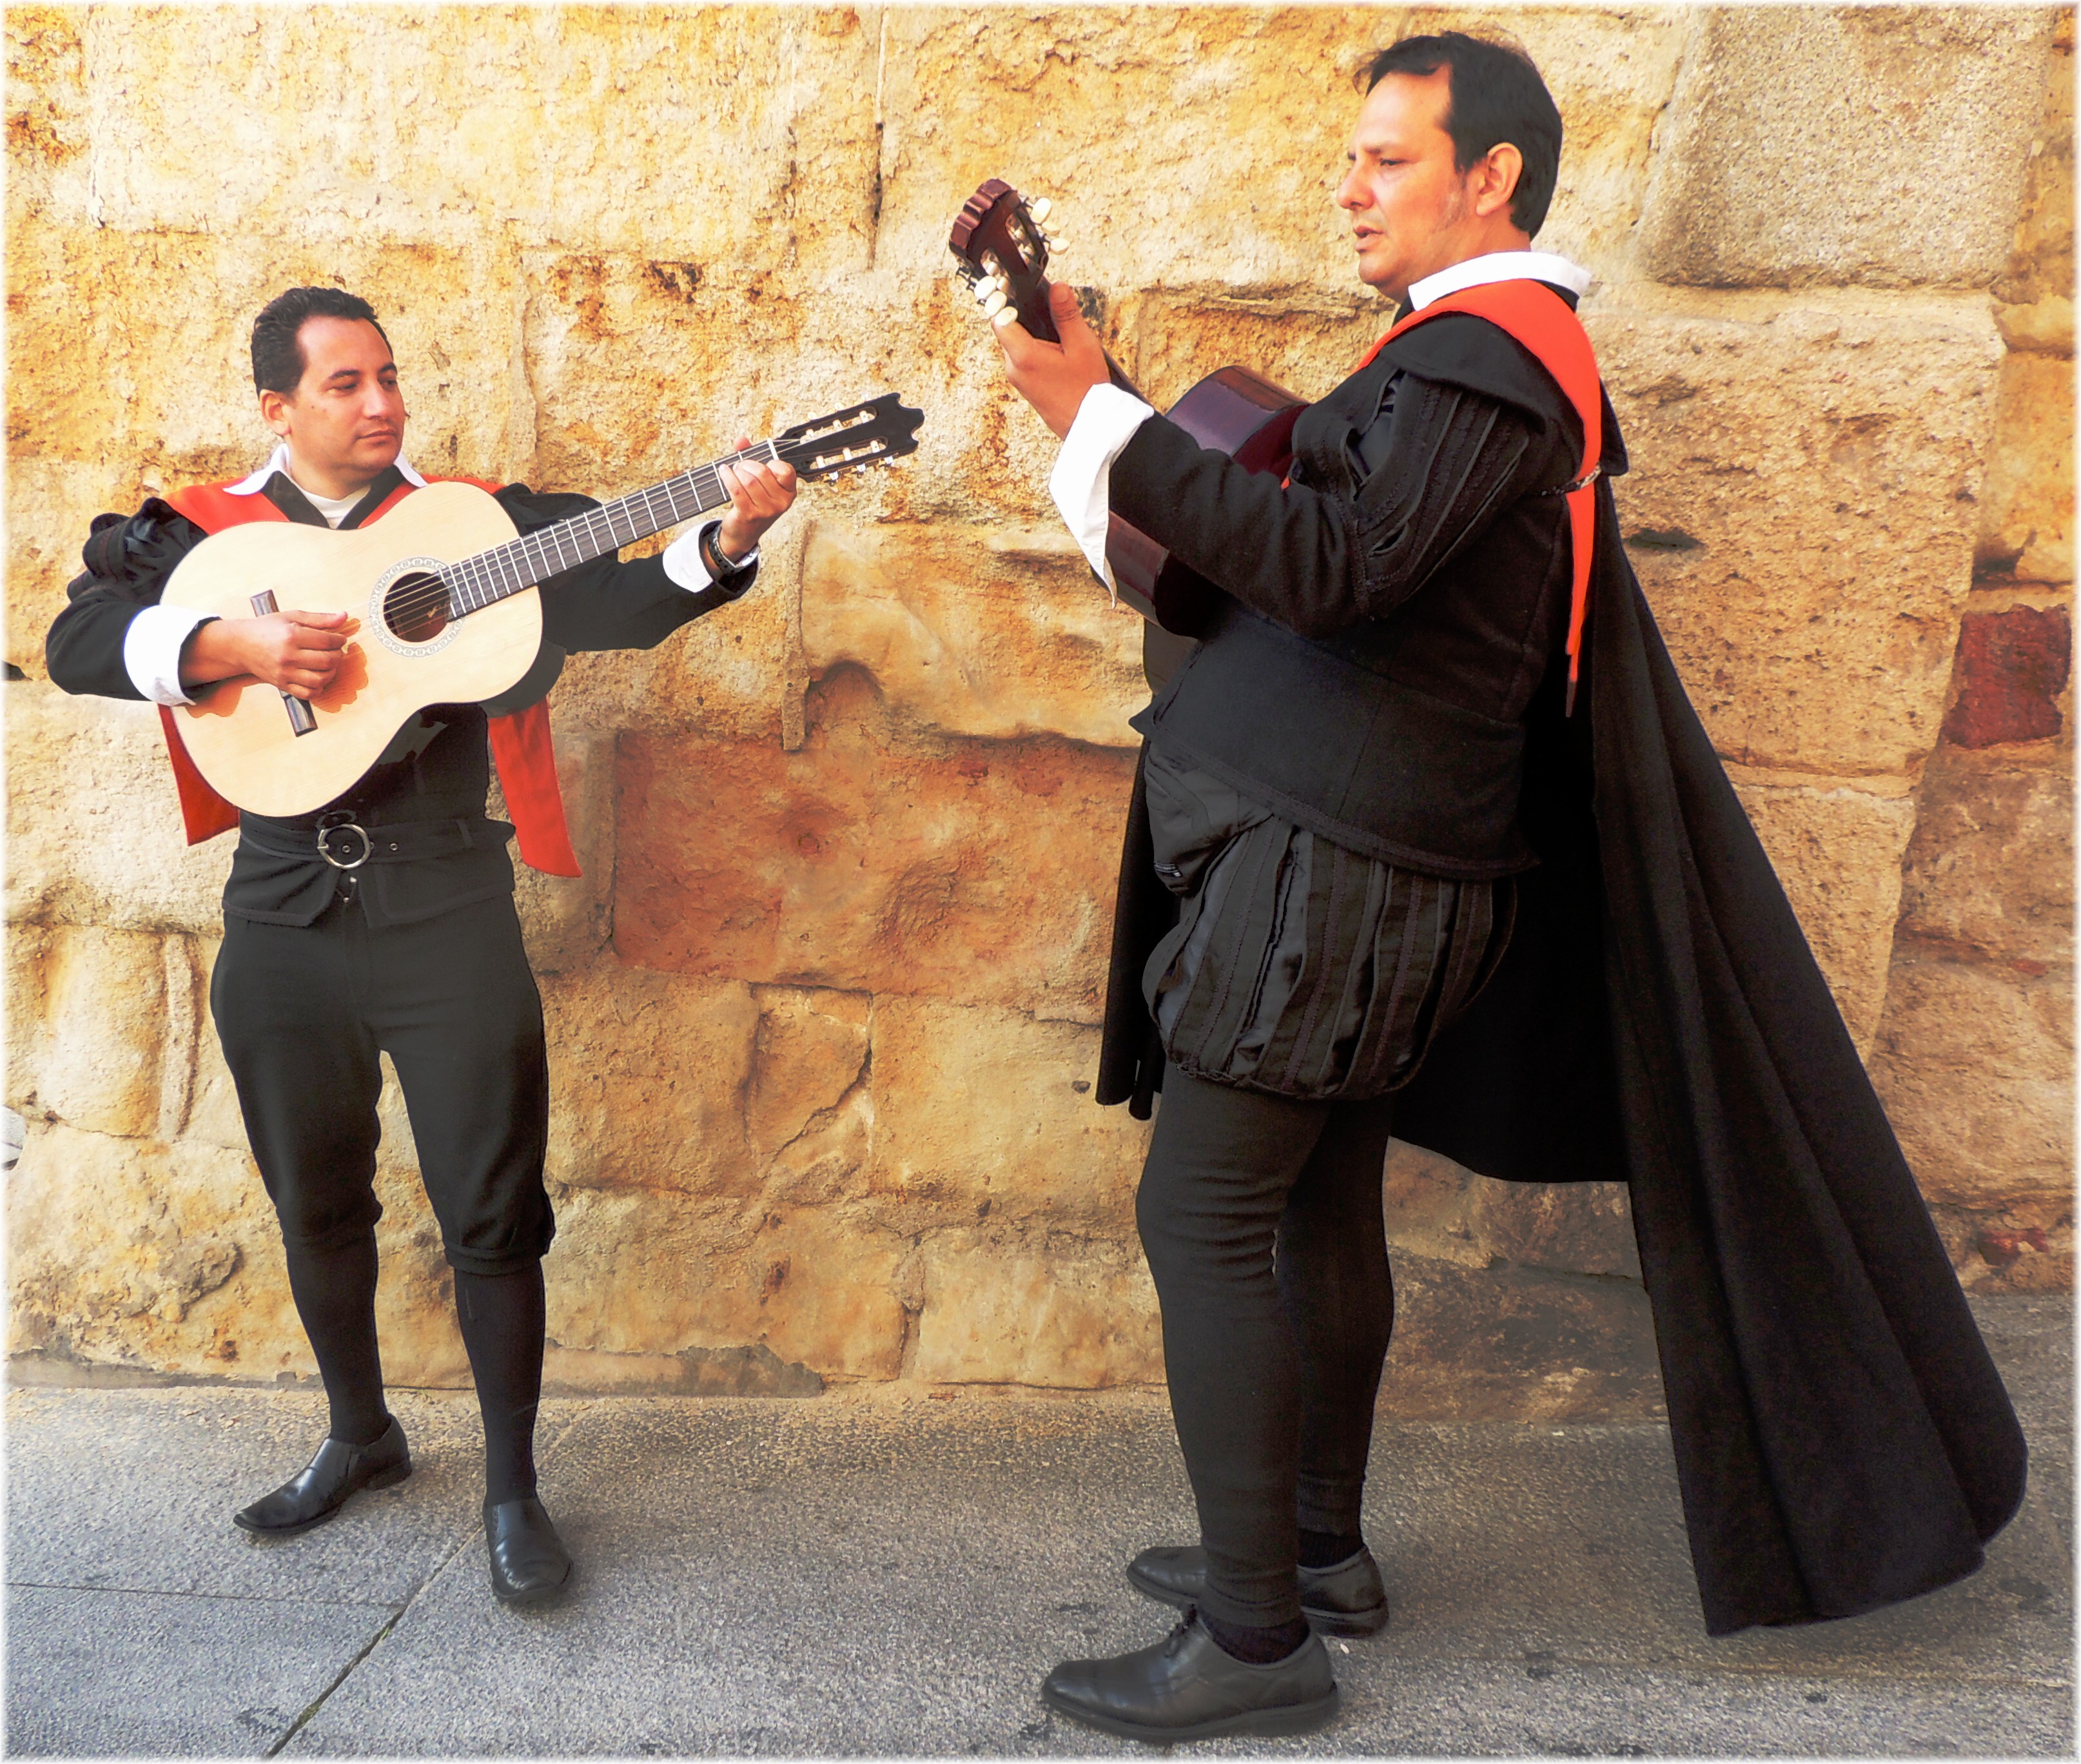
person